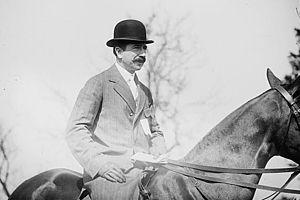
Foxhall Parker Keene est un joueur de polo américain. En 1900, il remporte la médaille d'or en polo aux Jeux olympiques de Paris, avec l'équipe des Foxhunters Hurlingham.